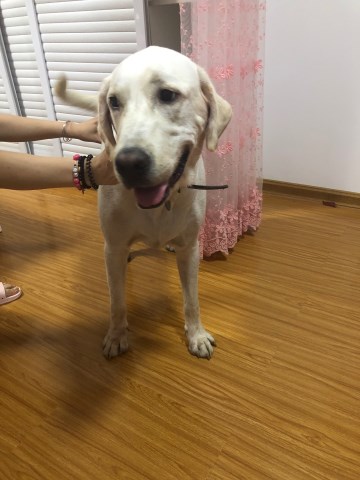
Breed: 3580-n000122-Labrador_retriever